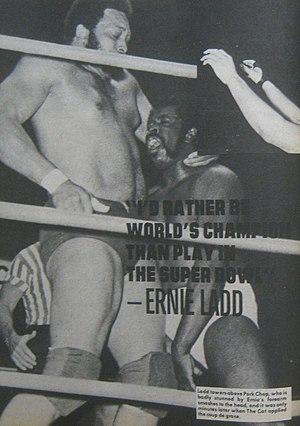
Ernie Ladd and Park Chap dans le magazine de catch Wrestling Annual de juin 1975. - I would rather be world's champion than play in the Super Bowl